Aldo Rizzo

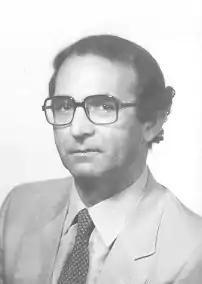
Rizzo in the 1980s

Born in Palermo in 1935, Rizzo was member of the Independent Left. He has served as Mayor of Palermo from August 1992 to December 1992.